A1 (classification)

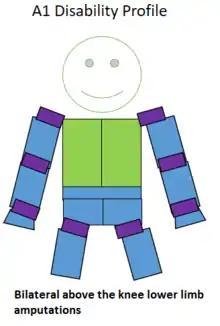
Type of amputation for an A1 classified sportsperson.

This class is for people who have both legs amputated above the knee. This classification is sometimes abbreviated as A/K. In competing in other sports, this class may have a different name: